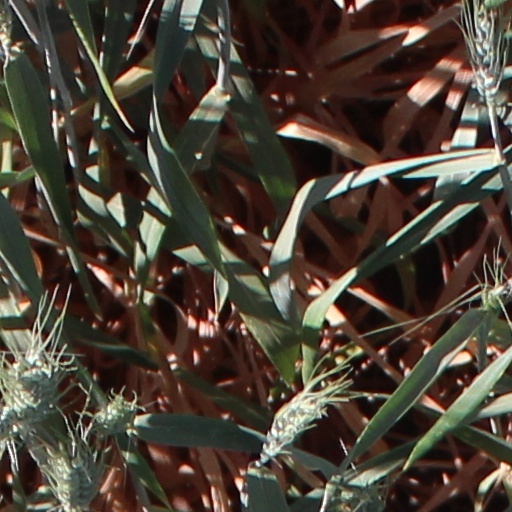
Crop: wheat